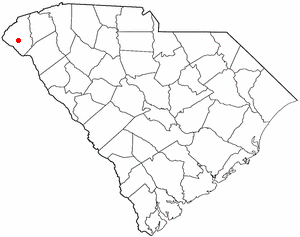
La ville américaine de Westminster est située dans le comté d’Oconee, dans l’État de Caroline du Sud. En 2000, elle comptait 2 743 habitants.